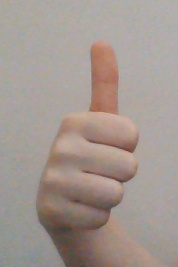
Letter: aleff